Dunedin

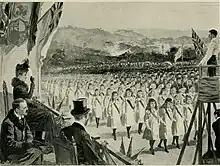
Royal tour of Dunedin in 1901

Dunedin and the region industrialised and consolidated, and the Main South Line connected the city with Christchurch in 1878 and Invercargill in 1879. Otago Boys' High School was founded in 1863. The Otago Museum opened in 1868. The University of Otago, the oldest university in New Zealand, in 1869. Otago Girls' High School was established in 1871.